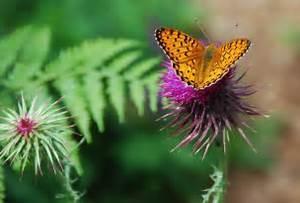
butterfly